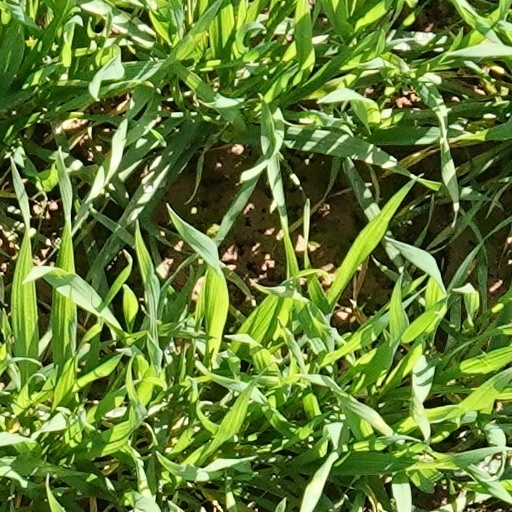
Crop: wheat